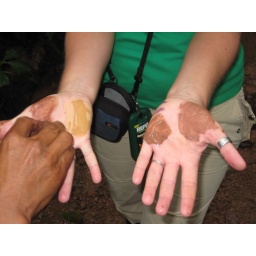
Different clay colors found in the same river bed - used for decoration by the Quichua.